New Asia Hotel (Shanghai)

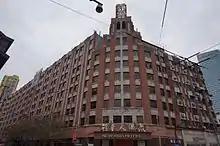
New Asia Hotel in 2014

New Asia Hotel is a 9-storey hotel and historic landmark in Hongkou, Shanghai. The hotel is situated at 422 Tiantong Road, opposite the Shanghai General Post Office Building. It was built in 1934 and was renovated in 2007.